Dacia 1300

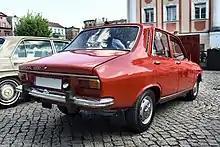
Dacia 1300, rear view

The Romanian government of the 1960s had decided to acquire the tooling and basic design of a western car to decrease Romania's reliance on imported consumer goods. Terms stated that the vehicle had to be inexpensive, large enough for a family, and powered by an engine displacing not more than 1.3 litres. Offers came from Alfa Romeo, Fiat, Austin, DKW, Peugeot among others, but the winner was the Renault 12. The choice of a French design was not only political but also technical; Romania was attempting to cultivate economic relationships with Western Europe, particularly France, and to demonstrate its economic capabilities.